Wolf

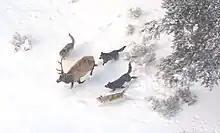
Wolves pursuing a bull elk

Dens are usually constructed for pups during the summer period. When building dens, females make use of natural shelters like fissures in rocks, cliffs overhanging riverbanks and holes thickly covered by vegetation. Sometimes, the den is the appropriated burrow of smaller animals such as foxes, badgers or marmots. An appropriated den is often widened and partly remade. On rare occasions, female wolves dig burrows themselves, which are usually small and short with one to three openings. The den is usually constructed not more than away from a water source. It typically faces southwards where it can be better warmed by sunlight exposure, and the snow can thaw more quickly. Resting places, play areas for the pups, and food remains are commonly found around wolf dens. The odor of urine and rotting food emanating from the denning area often attracts scavenging birds like magpies and ravens. Though they mostly avoid areas within human sight, wolves have been known to nest near homes, paved roads and railways. During pregnancy, female wolves remain in a den located away from the peripheral zone of their territories, where violent encounters with other packs are less likely to occur.